Pupilometer

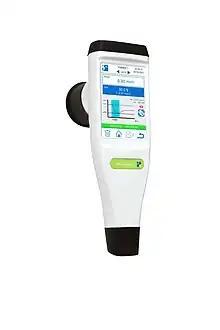
Neurological assessment with NeuroLight pupillometer (IDMED, IDMED Corp.)

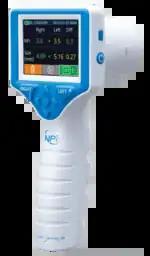
NPi-300 automated infrared pupillometer (NeurOptics, Inc.)

Another automated pupillometer named NeurOptics' Neurological Pupil index (NPi) can offer a consolidated parametric approach to mitigate subjectivity.